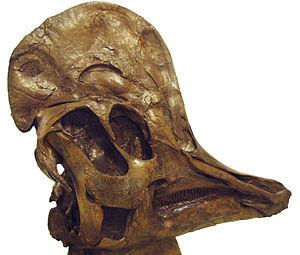
Les Dinosauria, plus communément appelés dinosaures, forment un super-ordre ainsi qu'un clade extrêmement diversifié de sauropsides de la sous-classe des diapsides. Ce sont des archosaures ovipares, ayant en commun une posture érigée et partageant un certain nombre de synapomorphies telles que la présence d'une crête deltopectorale allongée au niveau de l'humérus et un acetabulum perforant le bassin. Présents dès le milieu du Ladinien, il y a environ 240 Ma, la branche non avienne des dinosaures disparait entièrement lors de l'extinction Crétacé-Paléogène il y a 66 Ma. Les oiseaux, la branche avienne des dinosaures, a émergé de petits dinosaures théropodes du Jurassique supérieur. Ainsi la survie des oiseaux à cette extinction, leur diversification considérable durant le Cénozoïque, en fait le seul groupe vivant actuel de dinosaures.